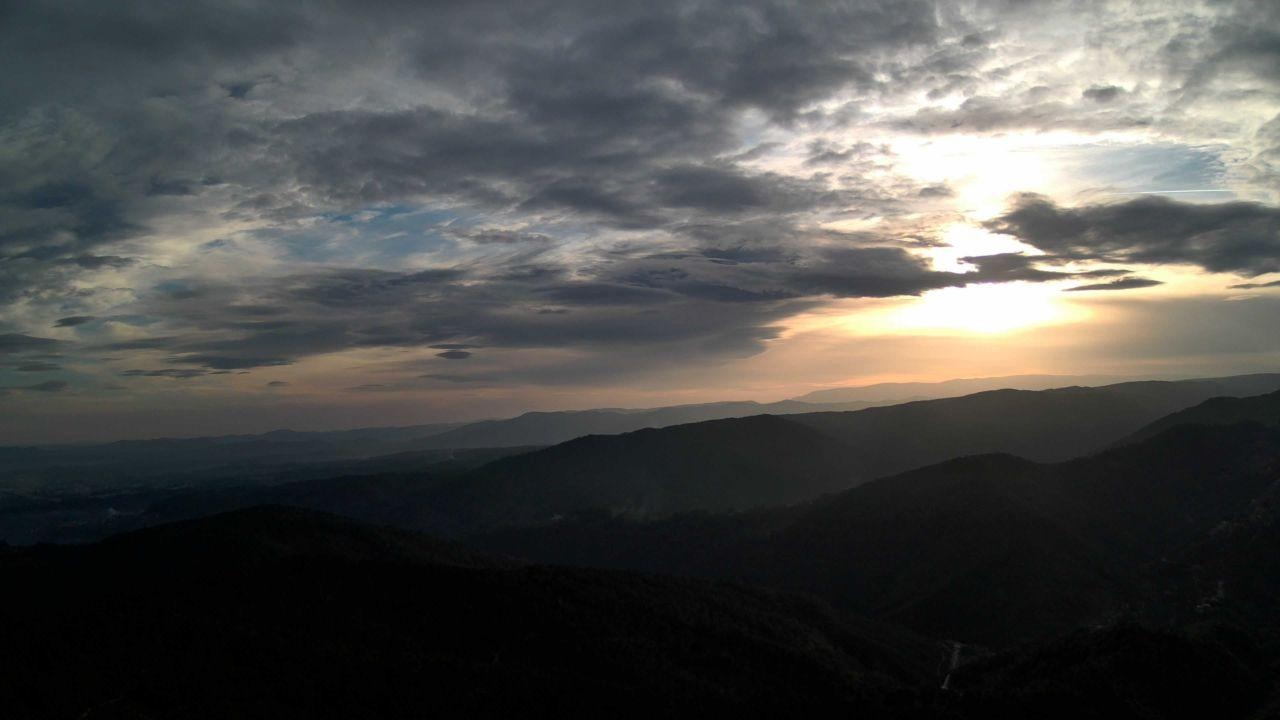
Fire: no
Smoke: yes